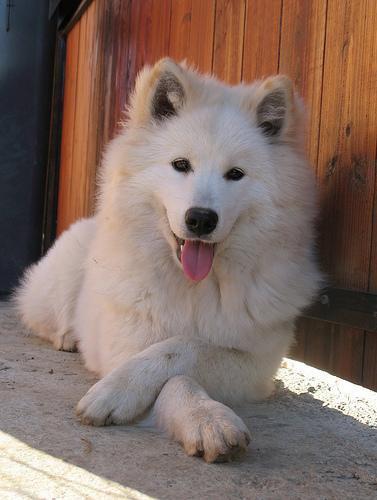
samoyed